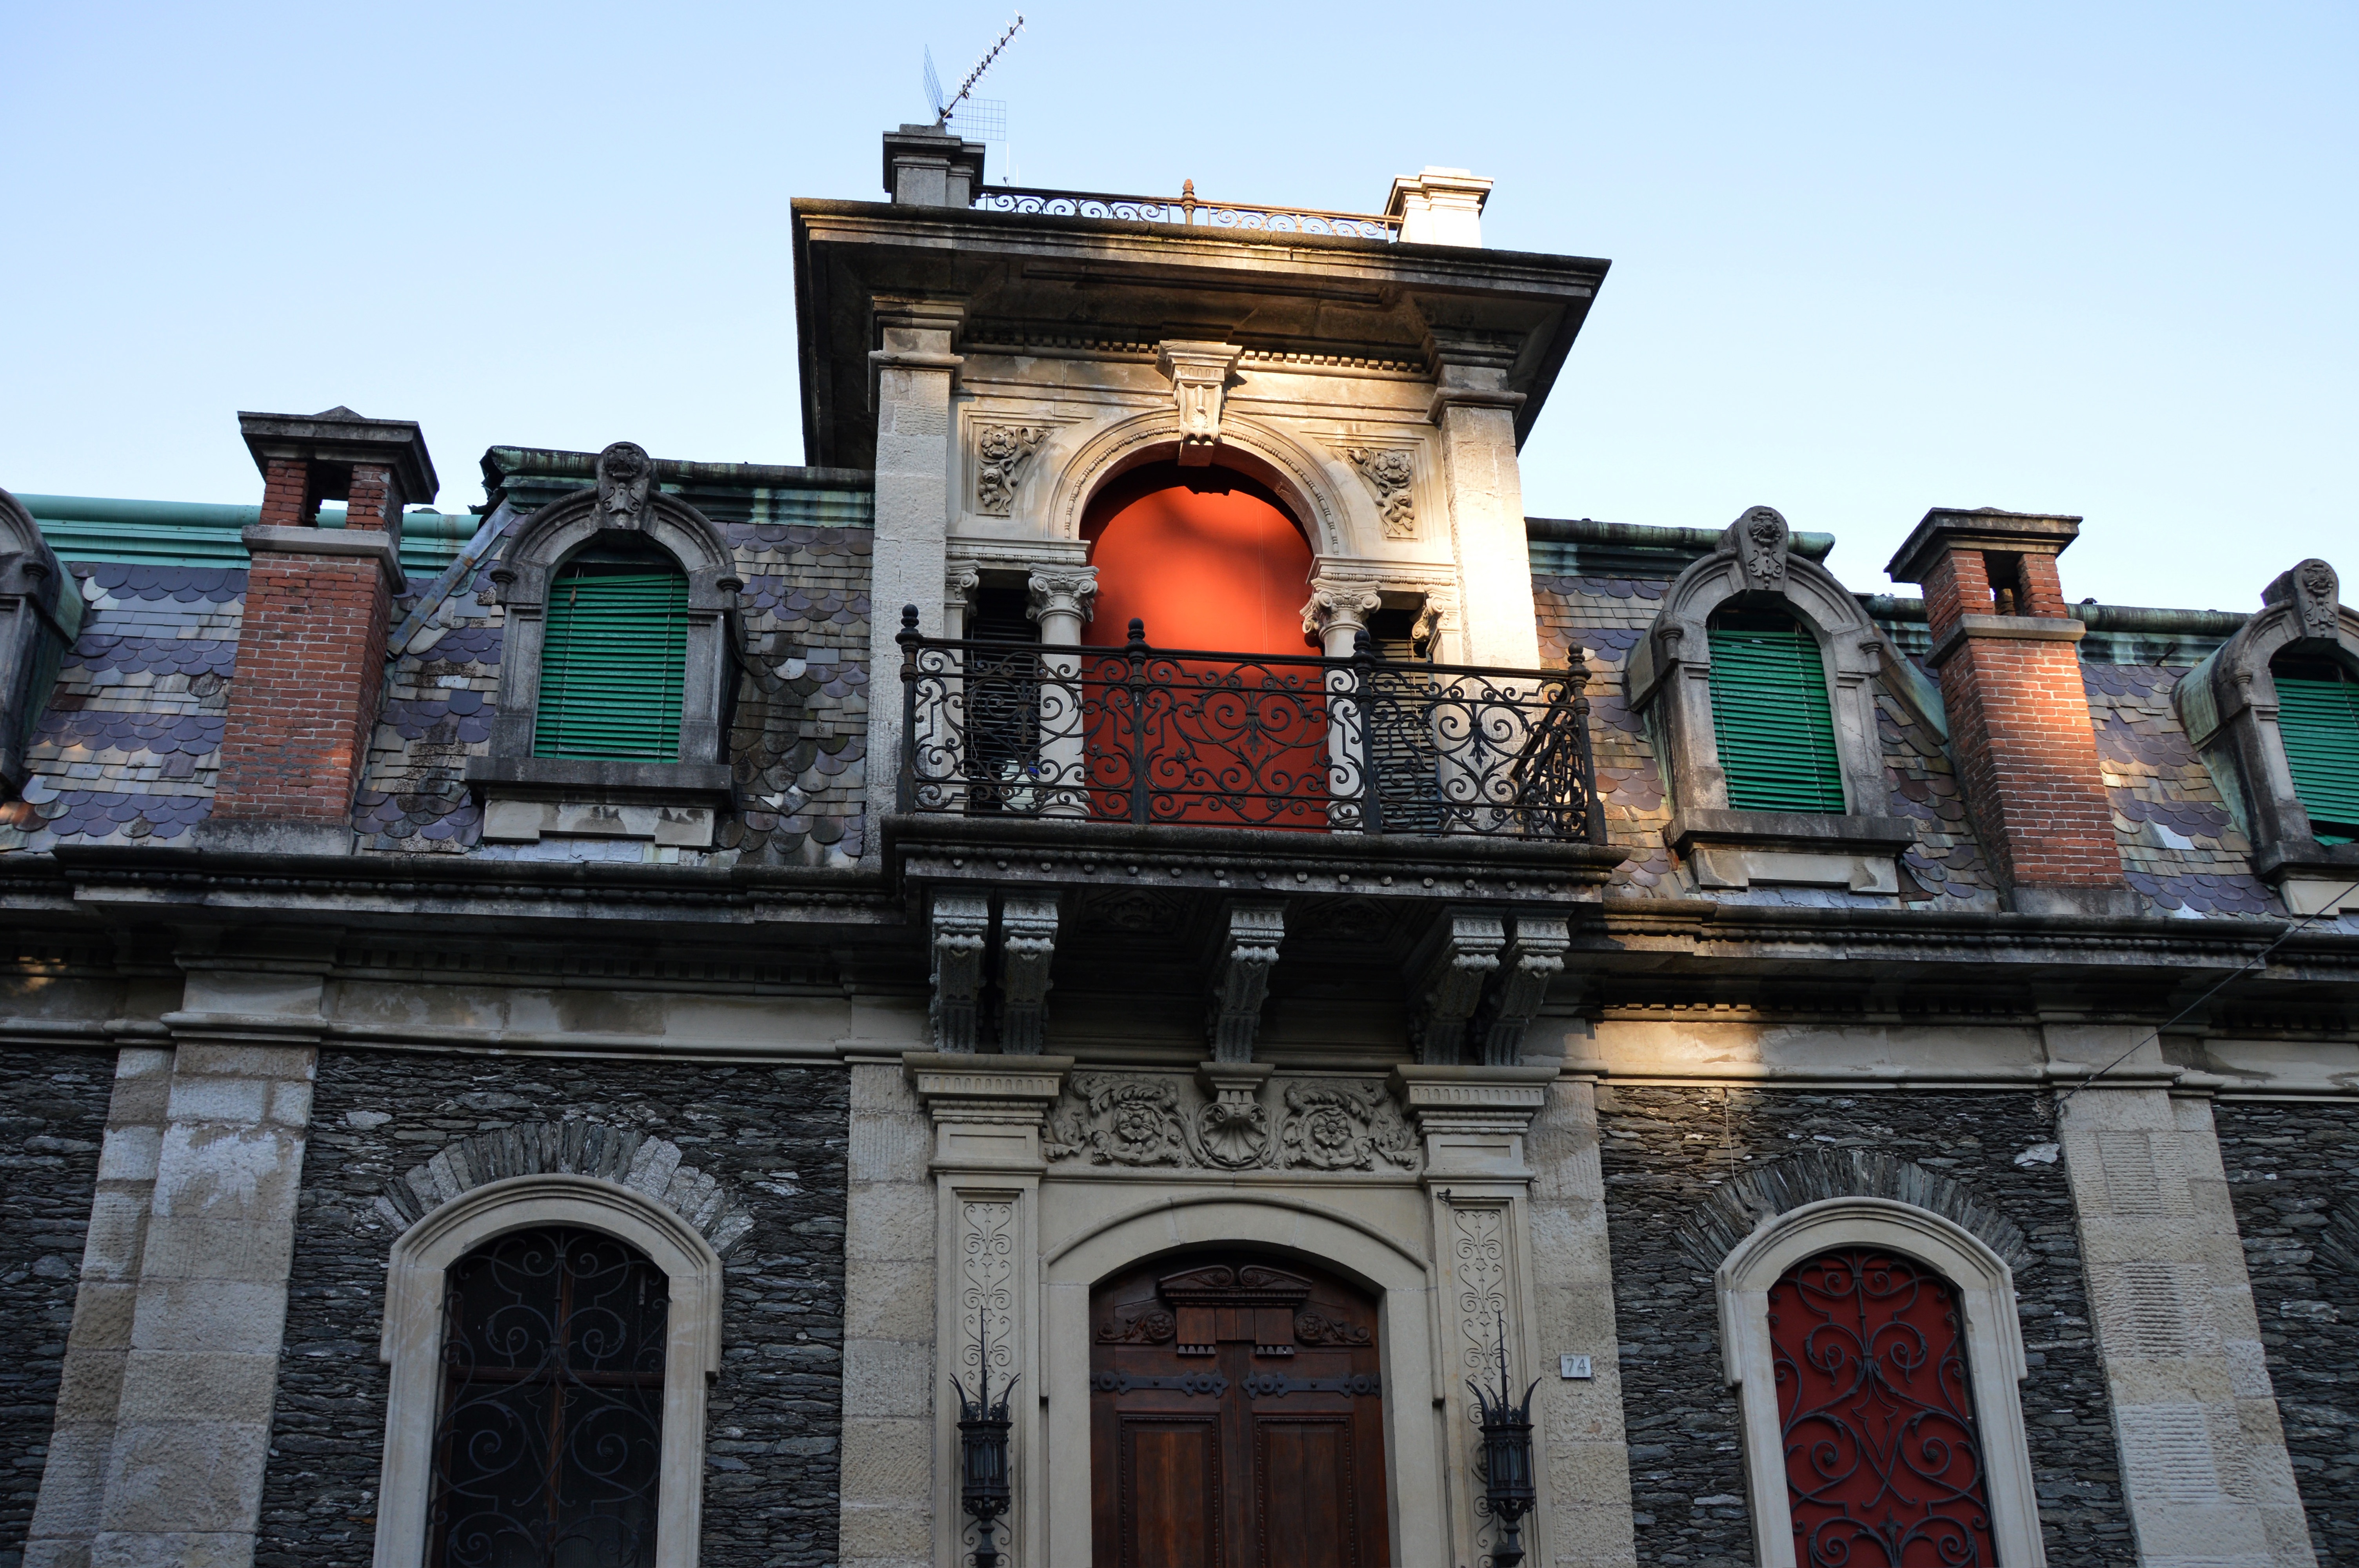
architecture, town, building, city, downtown, tower, landmark, italy, facade, tourism, historic building, historically, lago maggiore, urban area, human settlement